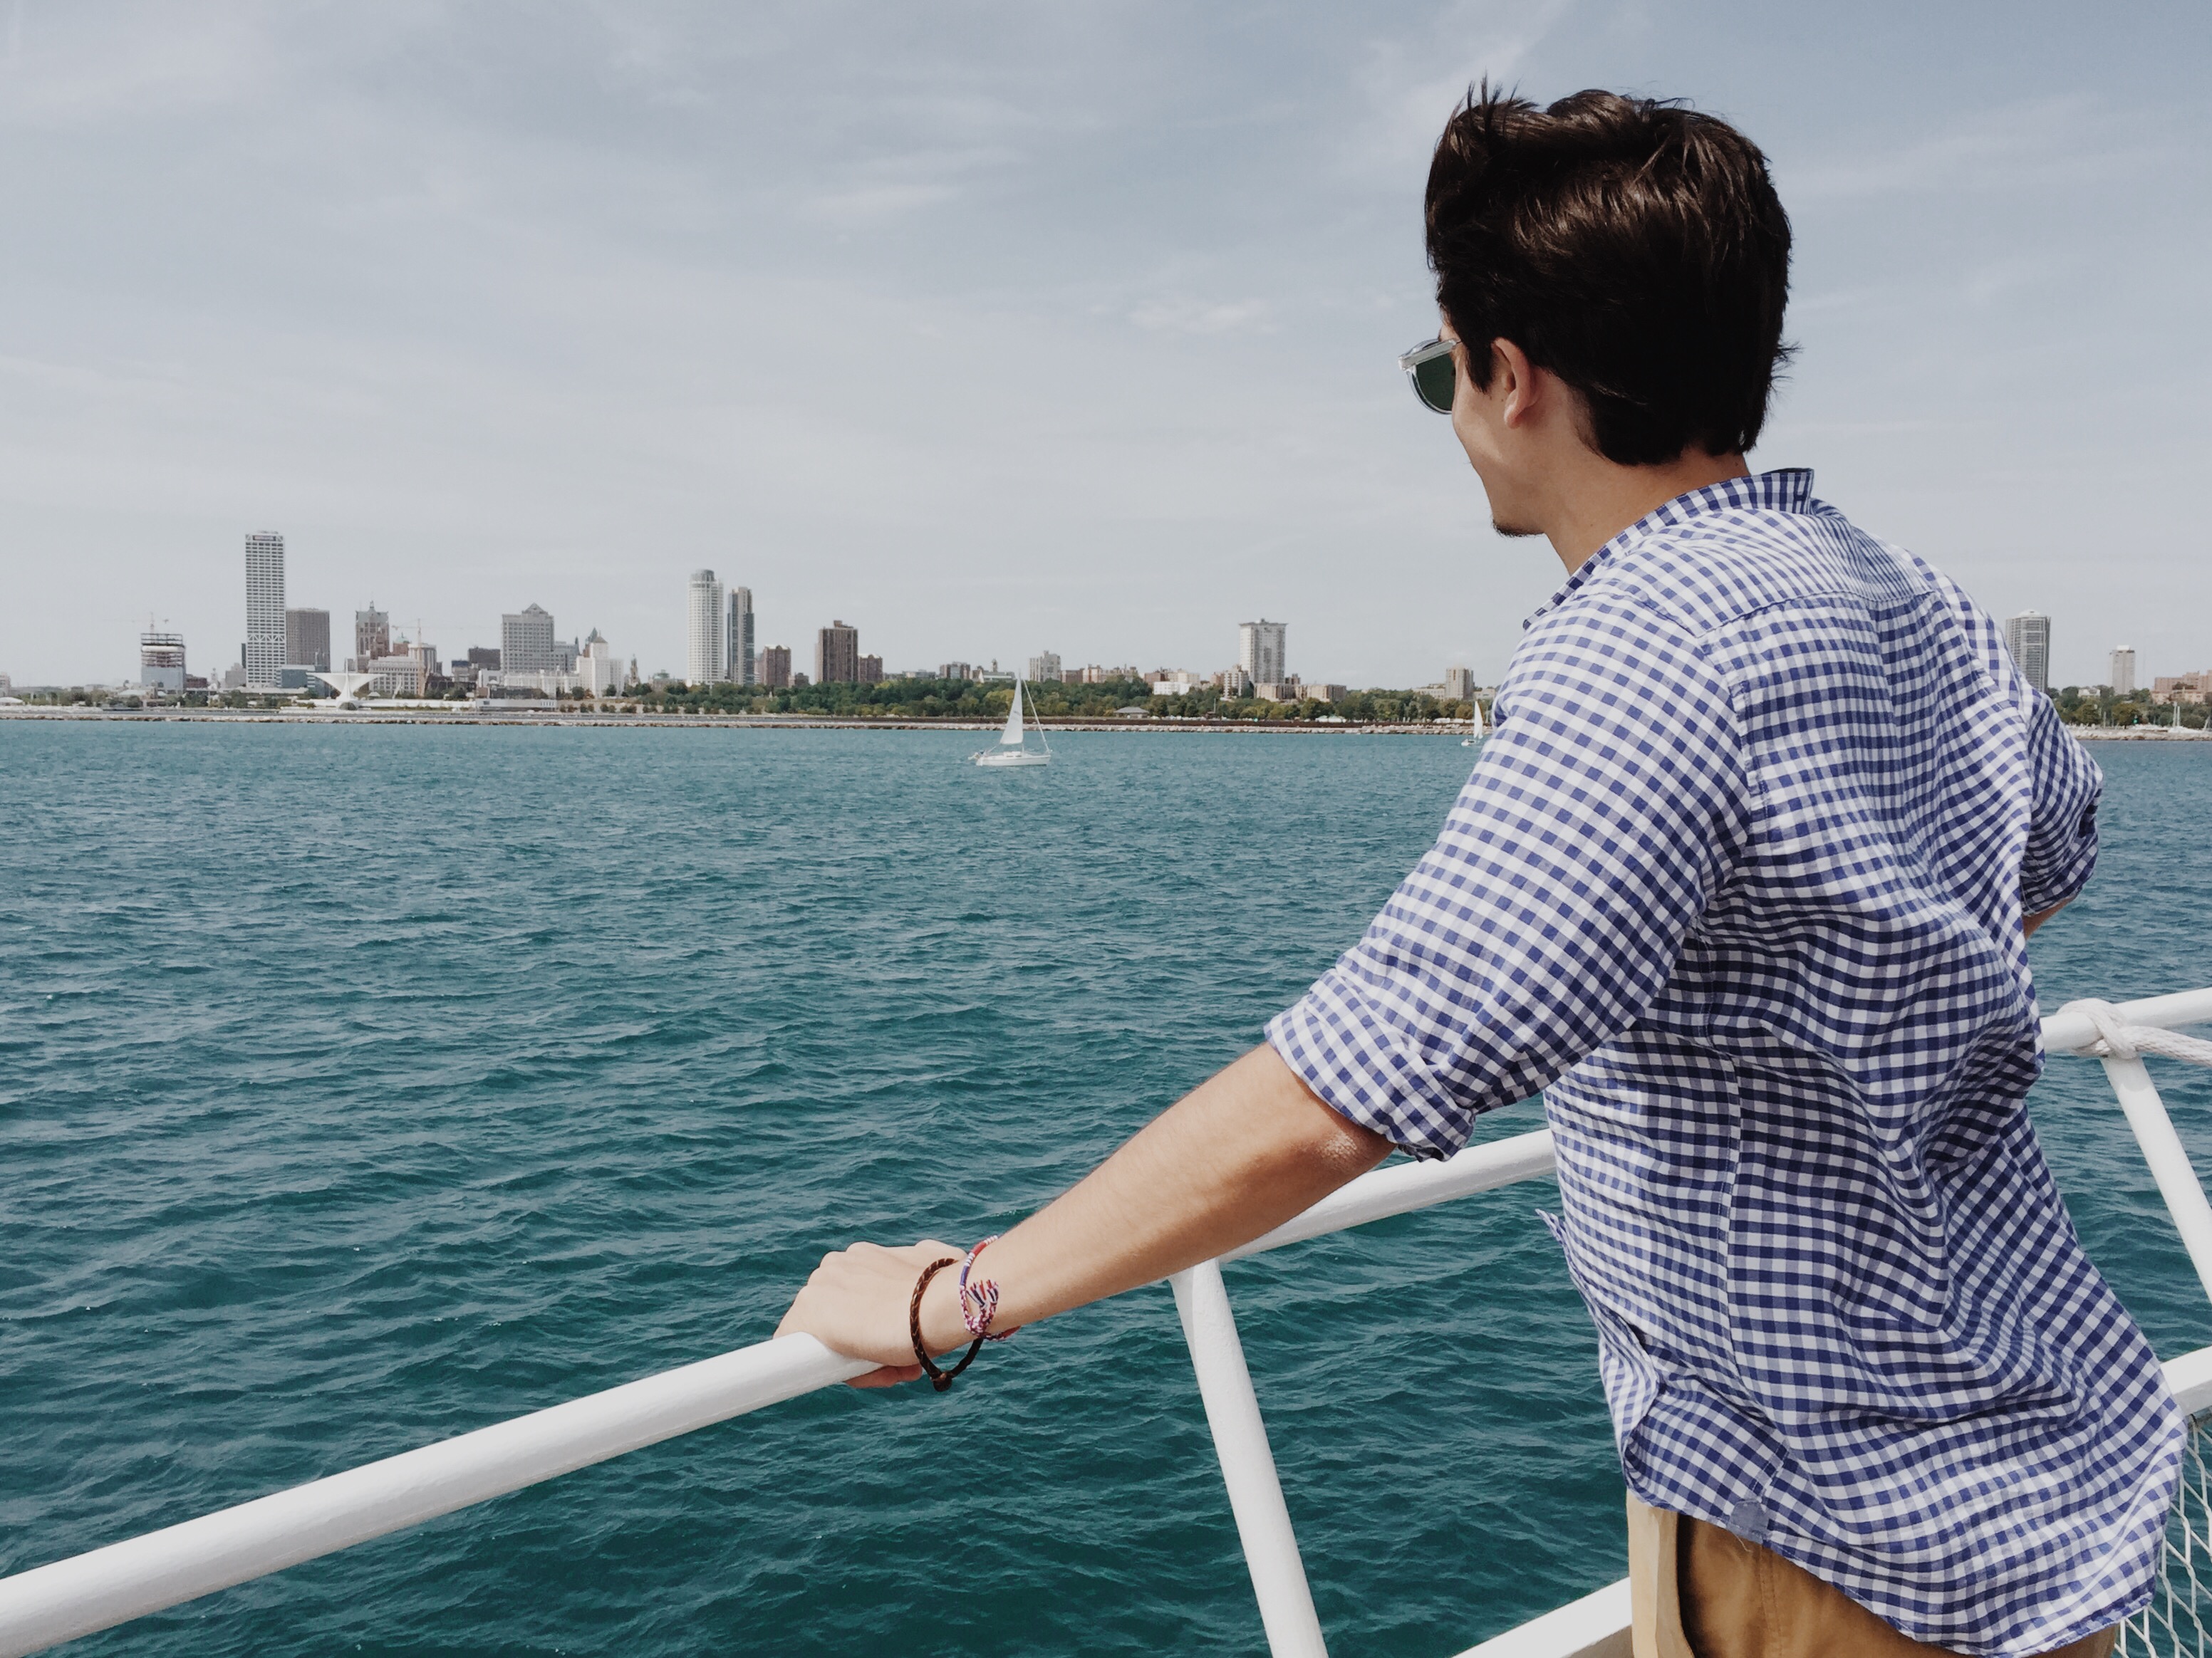
man, sea, water, ocean, person, boat, vacation, vehicle, sailing, buildings, boating